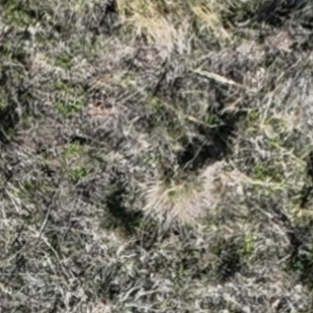
Month: october
Dye color: red
Dye concentration: high